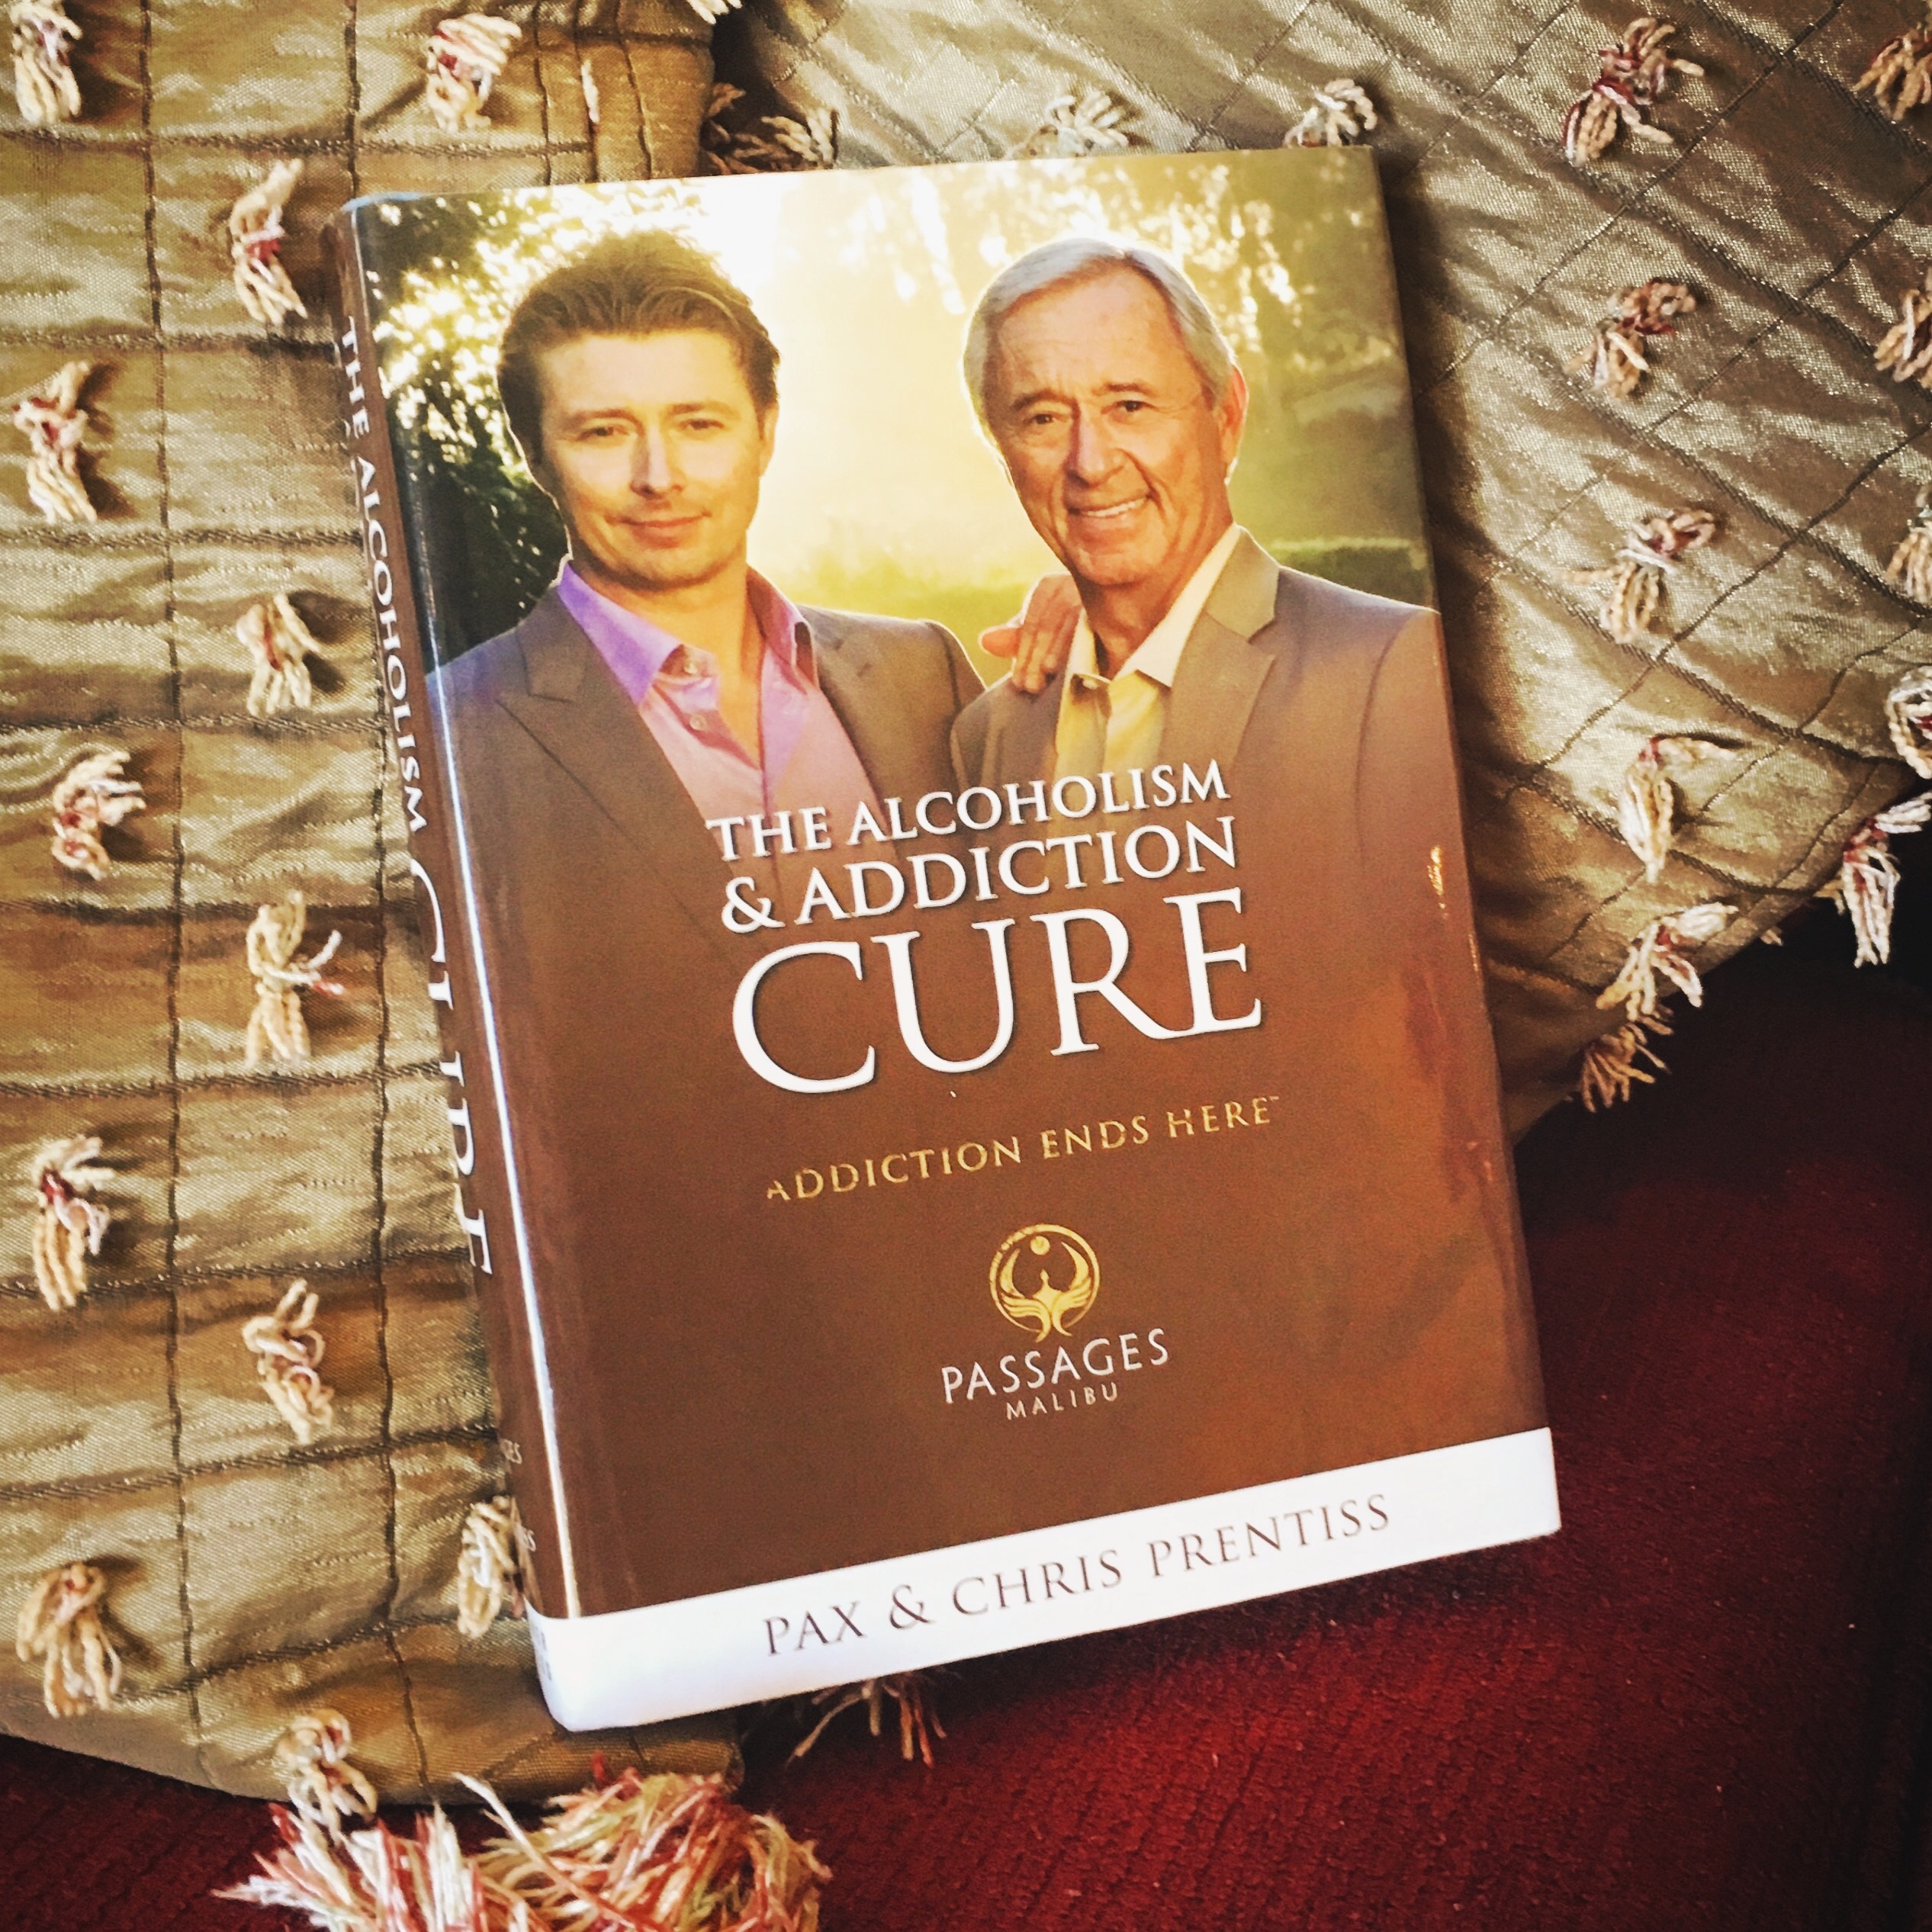
advertising, poster, album cover